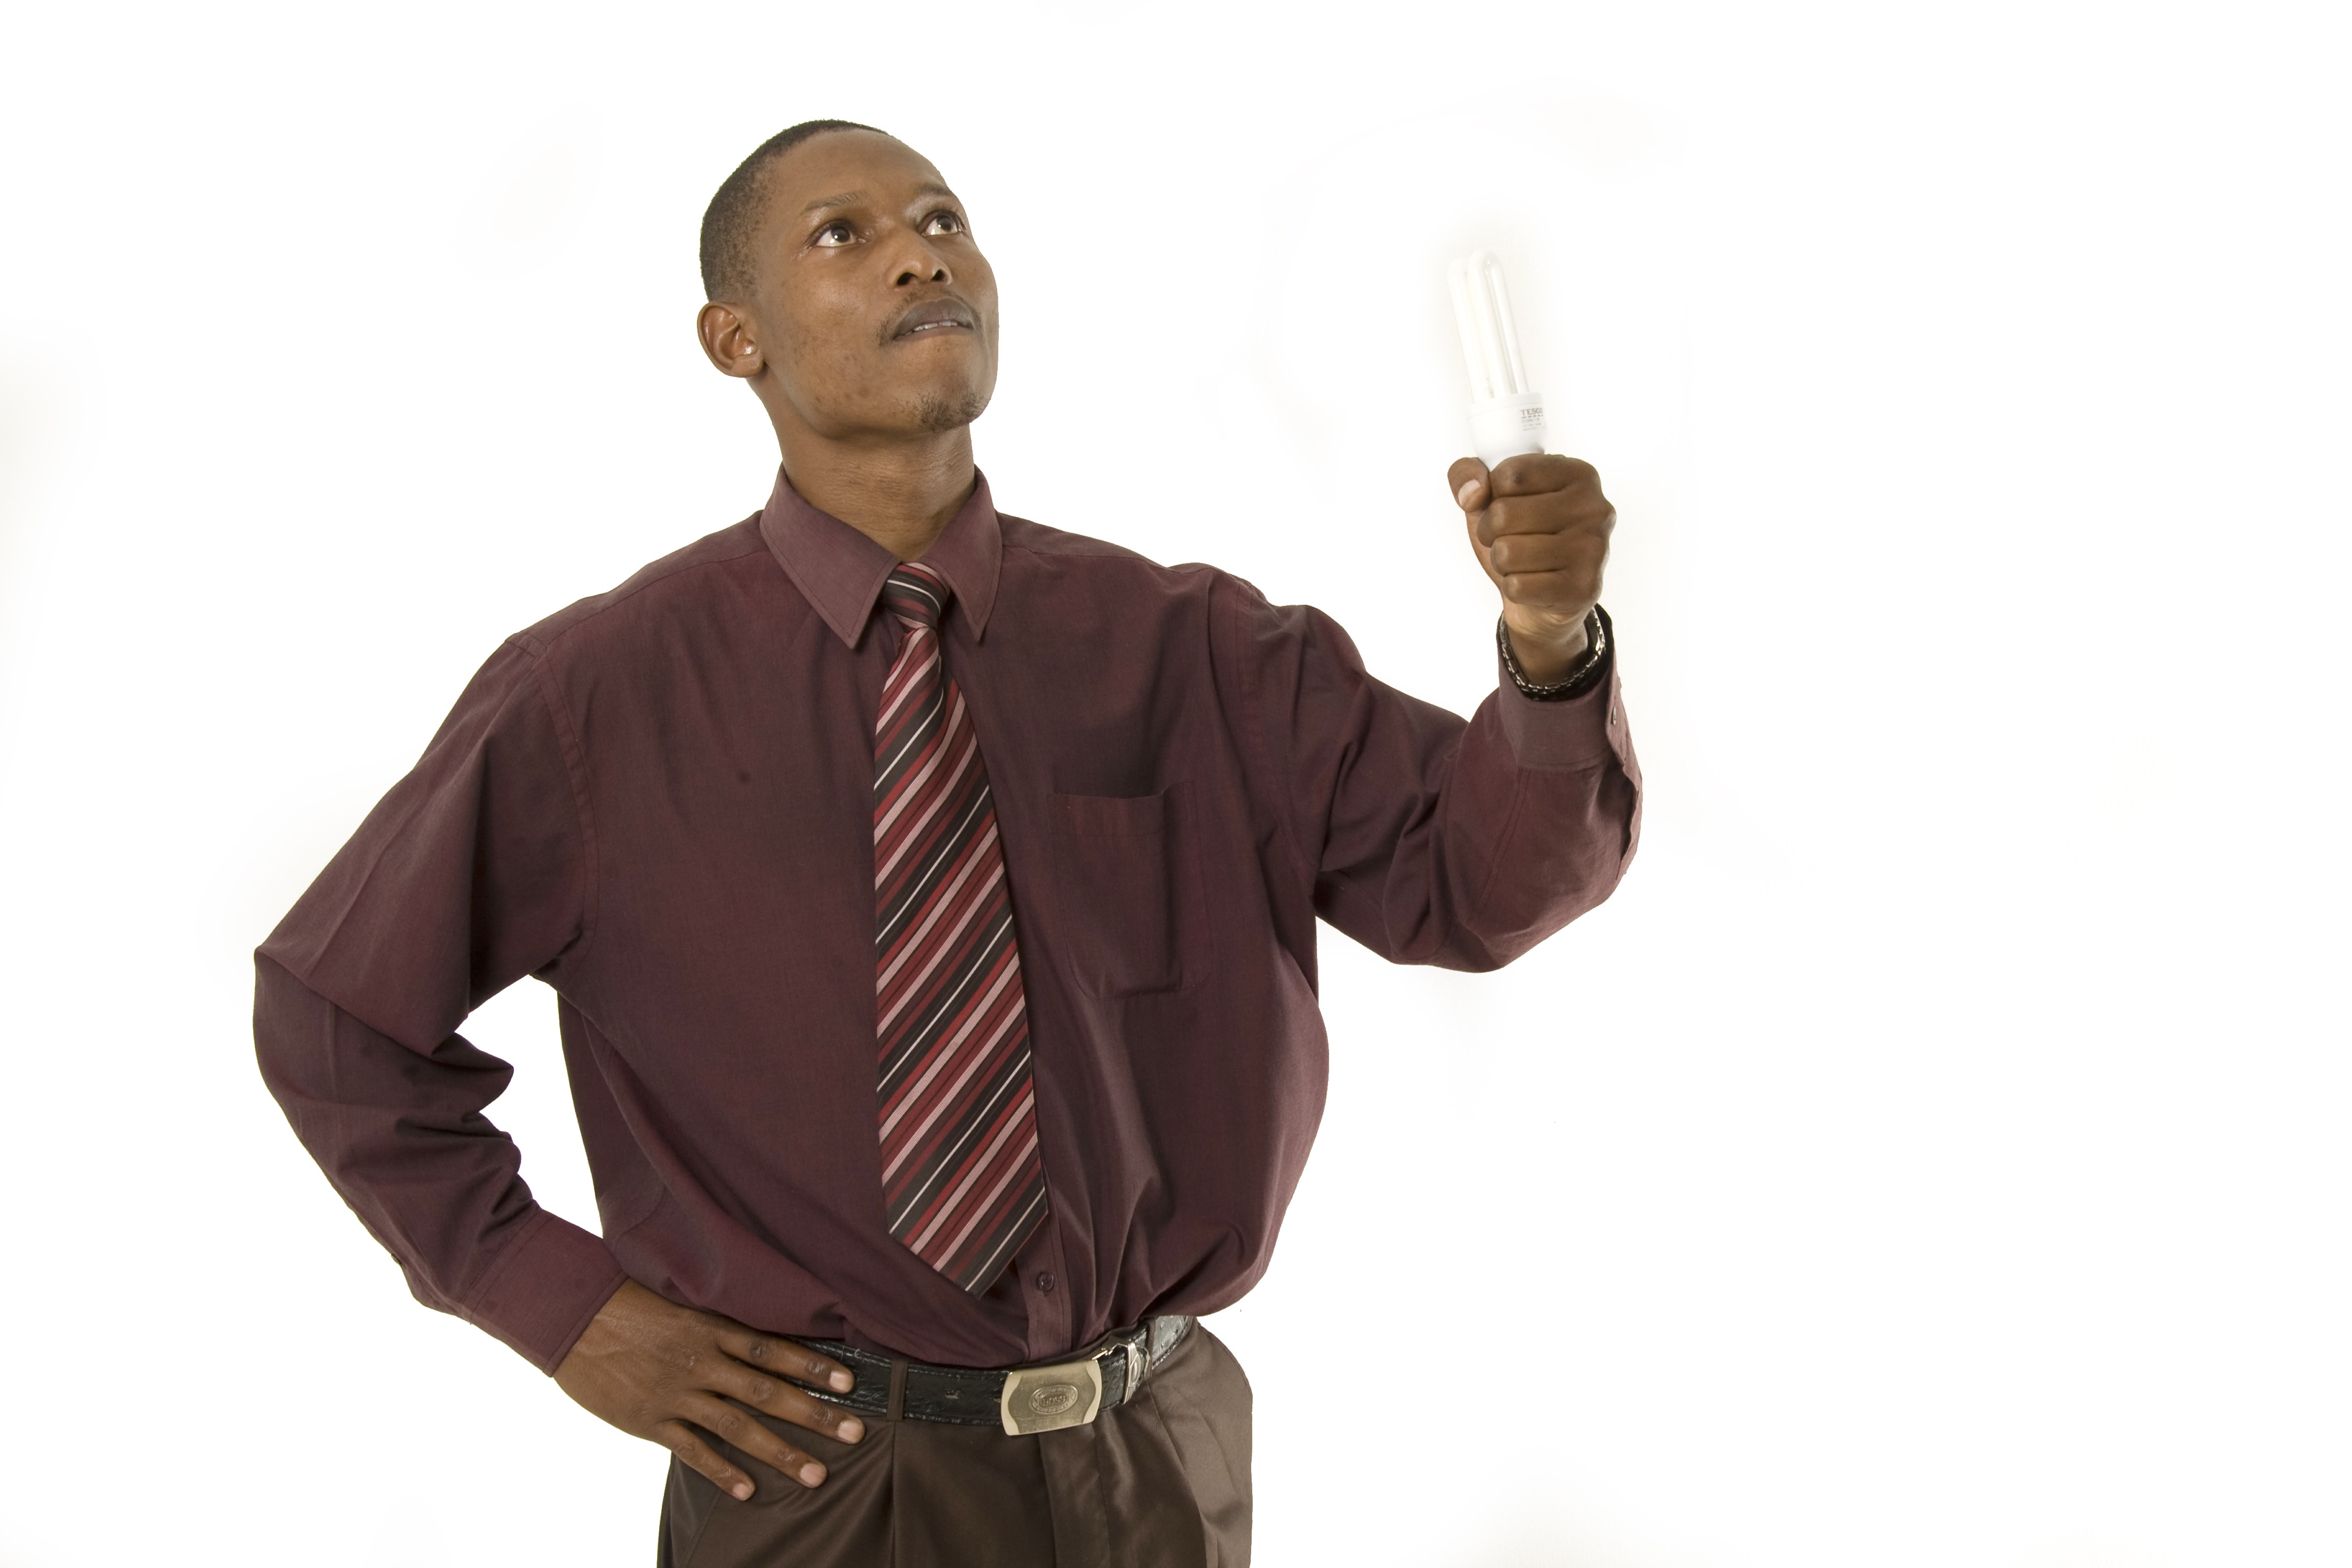
hand, man, person, light, finger, bulb, human, electricity, arm, idea